Jordan Lake

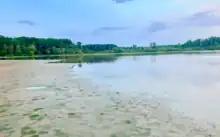
Northeast Creek Inlet of Jordan Lake

Jordan Lake was declared as nutrient-sensitive waters (NSW) by the North Carolina Environmental Management Commission from 1983, the year it was impounded. The lake is eutrophic or hyper-eutrophic owing to excessive nutrient levels.